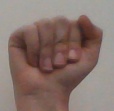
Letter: saad